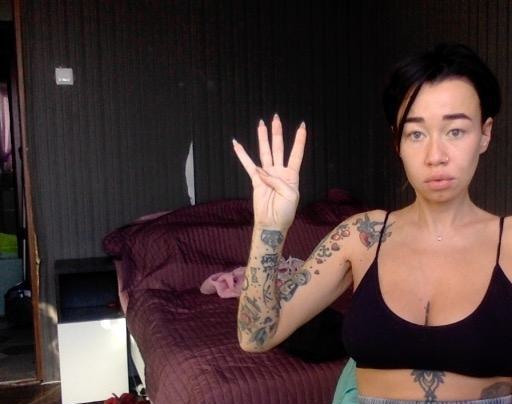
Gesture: four